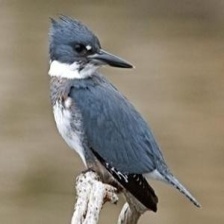
Species: BELTED KINGFISHER
Scientific name: MEGACERYLE ALCYON